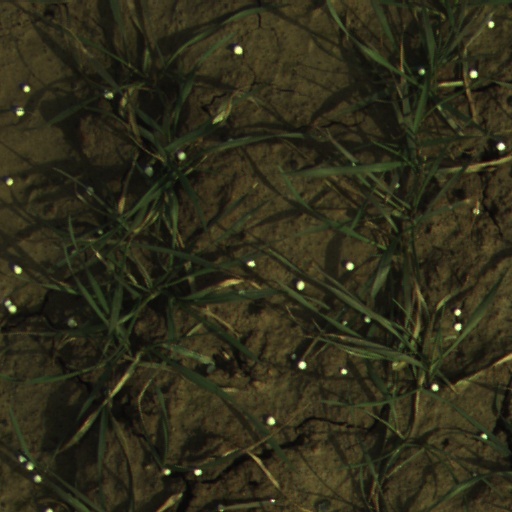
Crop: wheat